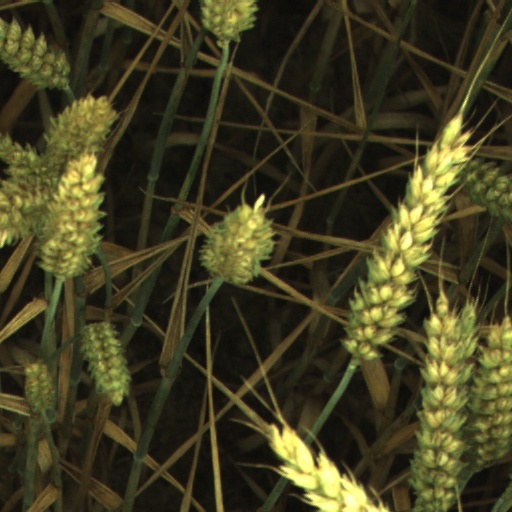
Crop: wheat